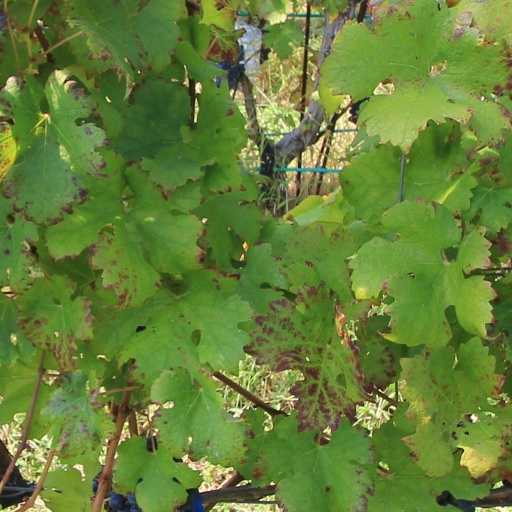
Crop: grape